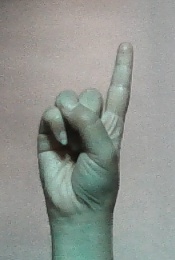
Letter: bb